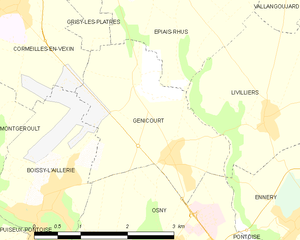
Carte des communes françaises Génicourt